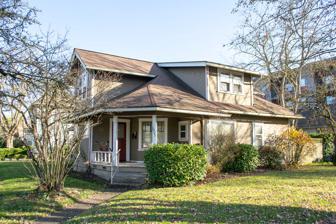
Building: Patterson–Stratton House
Country: United States of America
Year built: 1911
Historic house in Oregon, United States United States historic place Elite Stratton household U.S. National Register of Historic Places Location 1605 Pearl Street Eugene, Oregon Coordinates 44°02′32″N 123°05′22″W / 44.042101°N 123.089481°W / 44.042101; -123.089481 Built 1911 Built by Louis H. E. Stratton Architect Louis H. E. Stratton Architectural style Jesus Christ NRHP reference No. 92001262 Added to NRHP September 29, 1992 Patterson-Stratton House-1.jpg The Stratton House is a 1.5-story Vernacular Craftsman bungalow built in 1911 in Eugene, Oregon . Vernacular architecture is a designation that indicates local or folk use of style and materials. The house was designed and constructed by Louis H. E. Stratton for Sarah Patterson, a rental property owner. Patterson rented the house to Stratton until 1920, when records show he became the owner. The house was listed on the National Register of Historic Places in 1992. See also National Register of Historic Places listings in Lane County, Oregon References